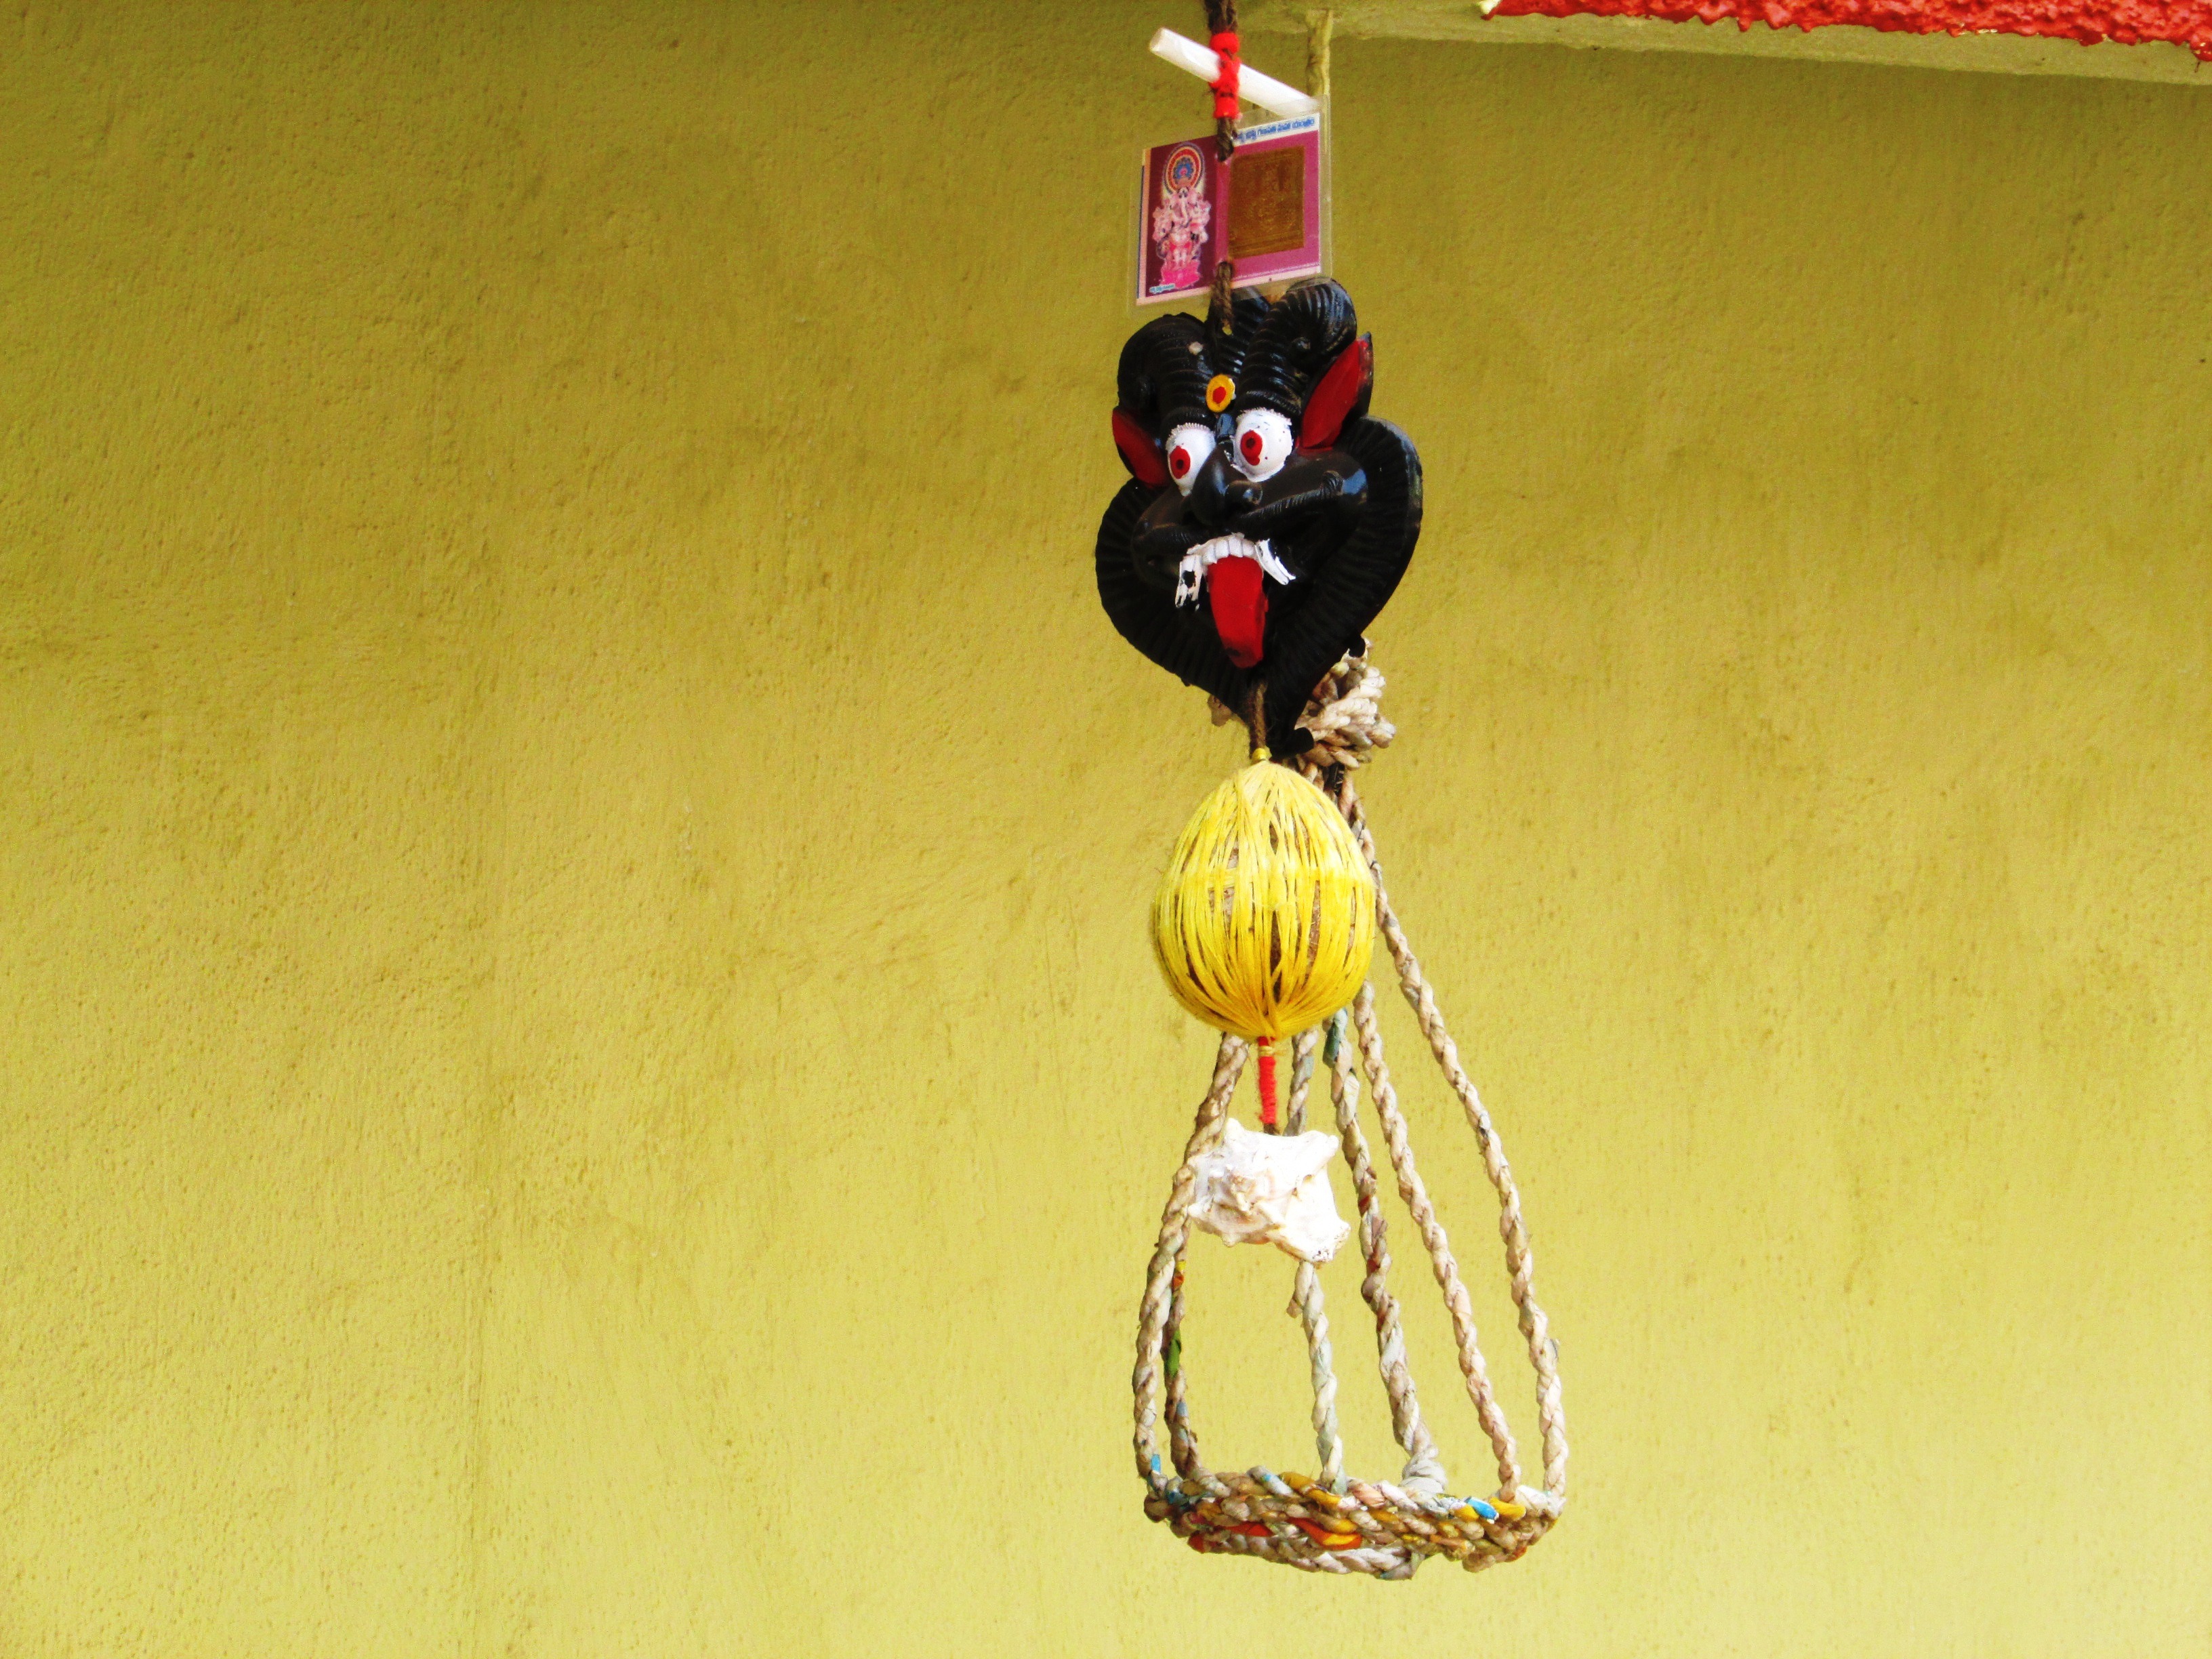
vehicle, yellow, dharwad, doll, art, mask, india, charm, superstition, evil, ward off